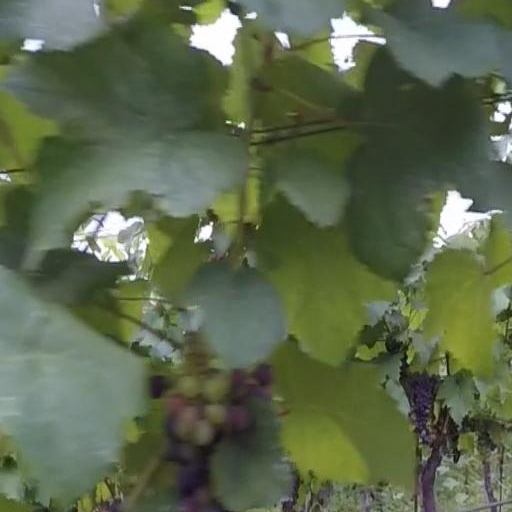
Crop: grape